British Rail Class 15

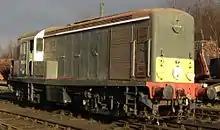
Sole surviving Class 15 no D8233 seen at Baron Street Loco Shed, East Lancashire Railway, February 2006

All but four locomotives had been broken up for scrap by the end of 1972. The four Class 15s that survived were used for departmental service for a time, for which they were converted into non-powered electric train pre-heating units based at Doncaster Works. These duties kept the locomotives in active use for another ten years or more, until these final examples were again found to be redundant and finally withdrawn.